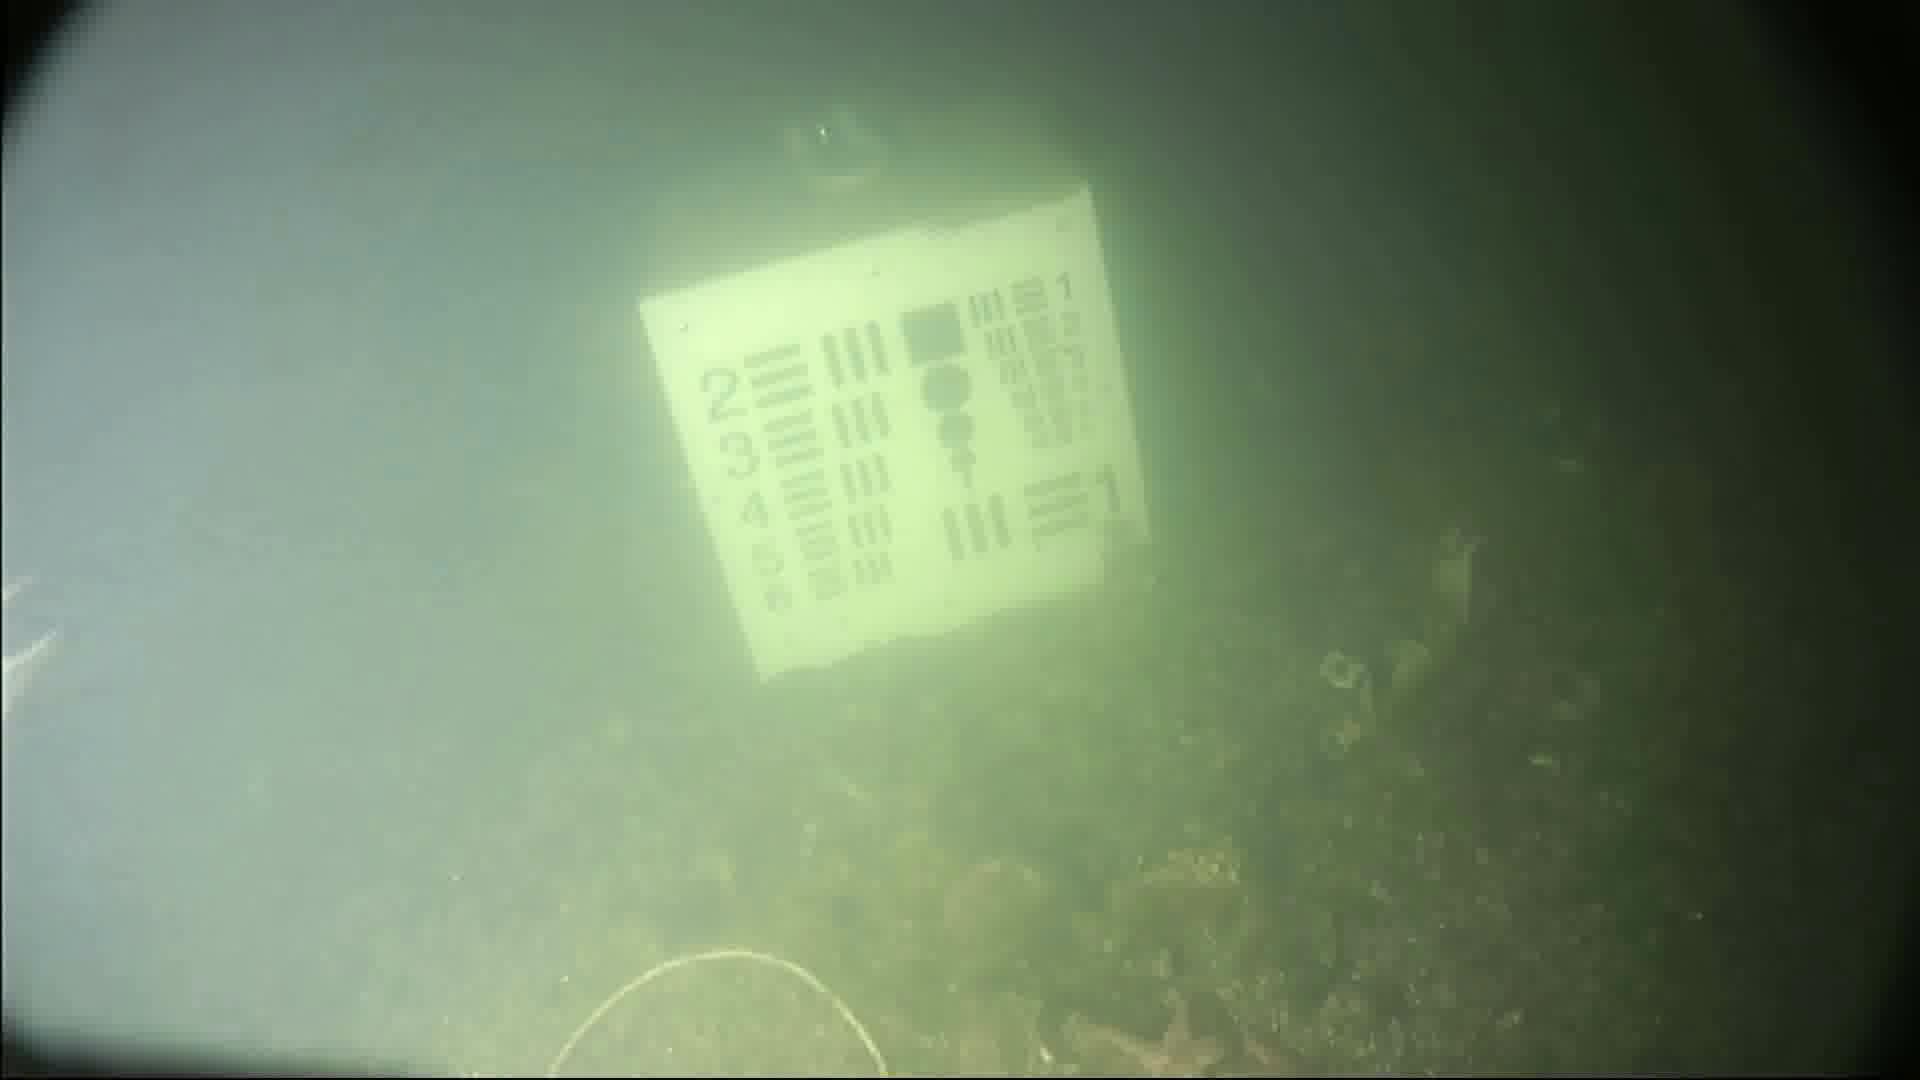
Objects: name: small_fish
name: starfish